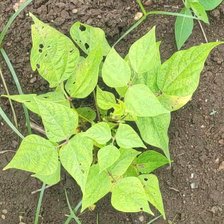
Weed species: Obscure_morning _glory(Ipomoea obscura)